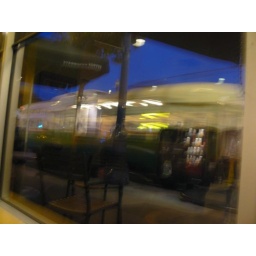
Trolley bus in the window of Starbucks